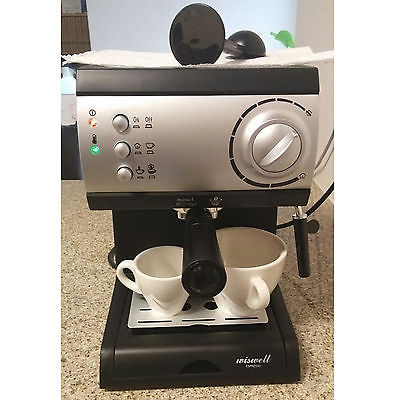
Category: coffee maker